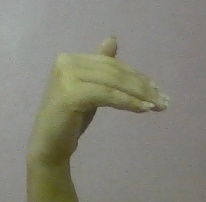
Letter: khaa